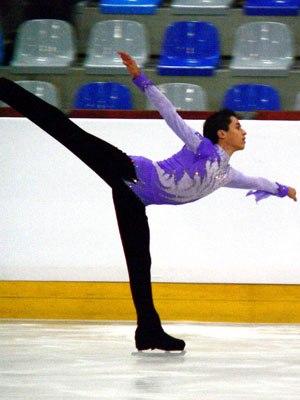
Eliot Jon Halverson est un patineur artistique américain. C'est le champion national junior aux États-Unis en 2007.